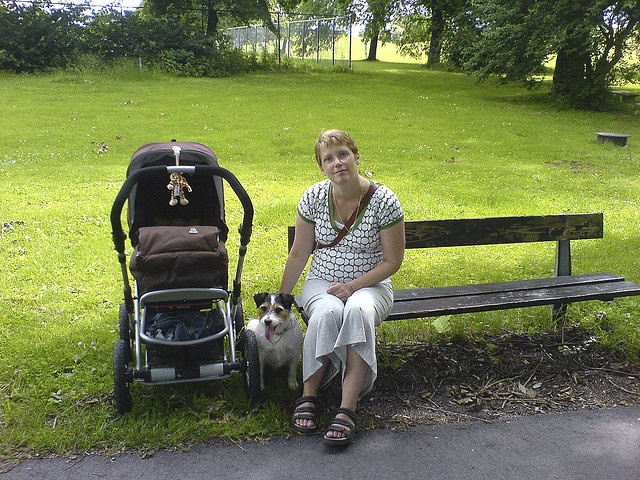
A woman is sitting on a bench with a dog and baby stroller.
A woman sitting on a bench next to a dog and a stroller.
A woman sitting in a park with her dog next to her.
A woman sitting on a  wooden bench next to a dog and a baby stroller.
Woman on park bench with stroller petting her dog.